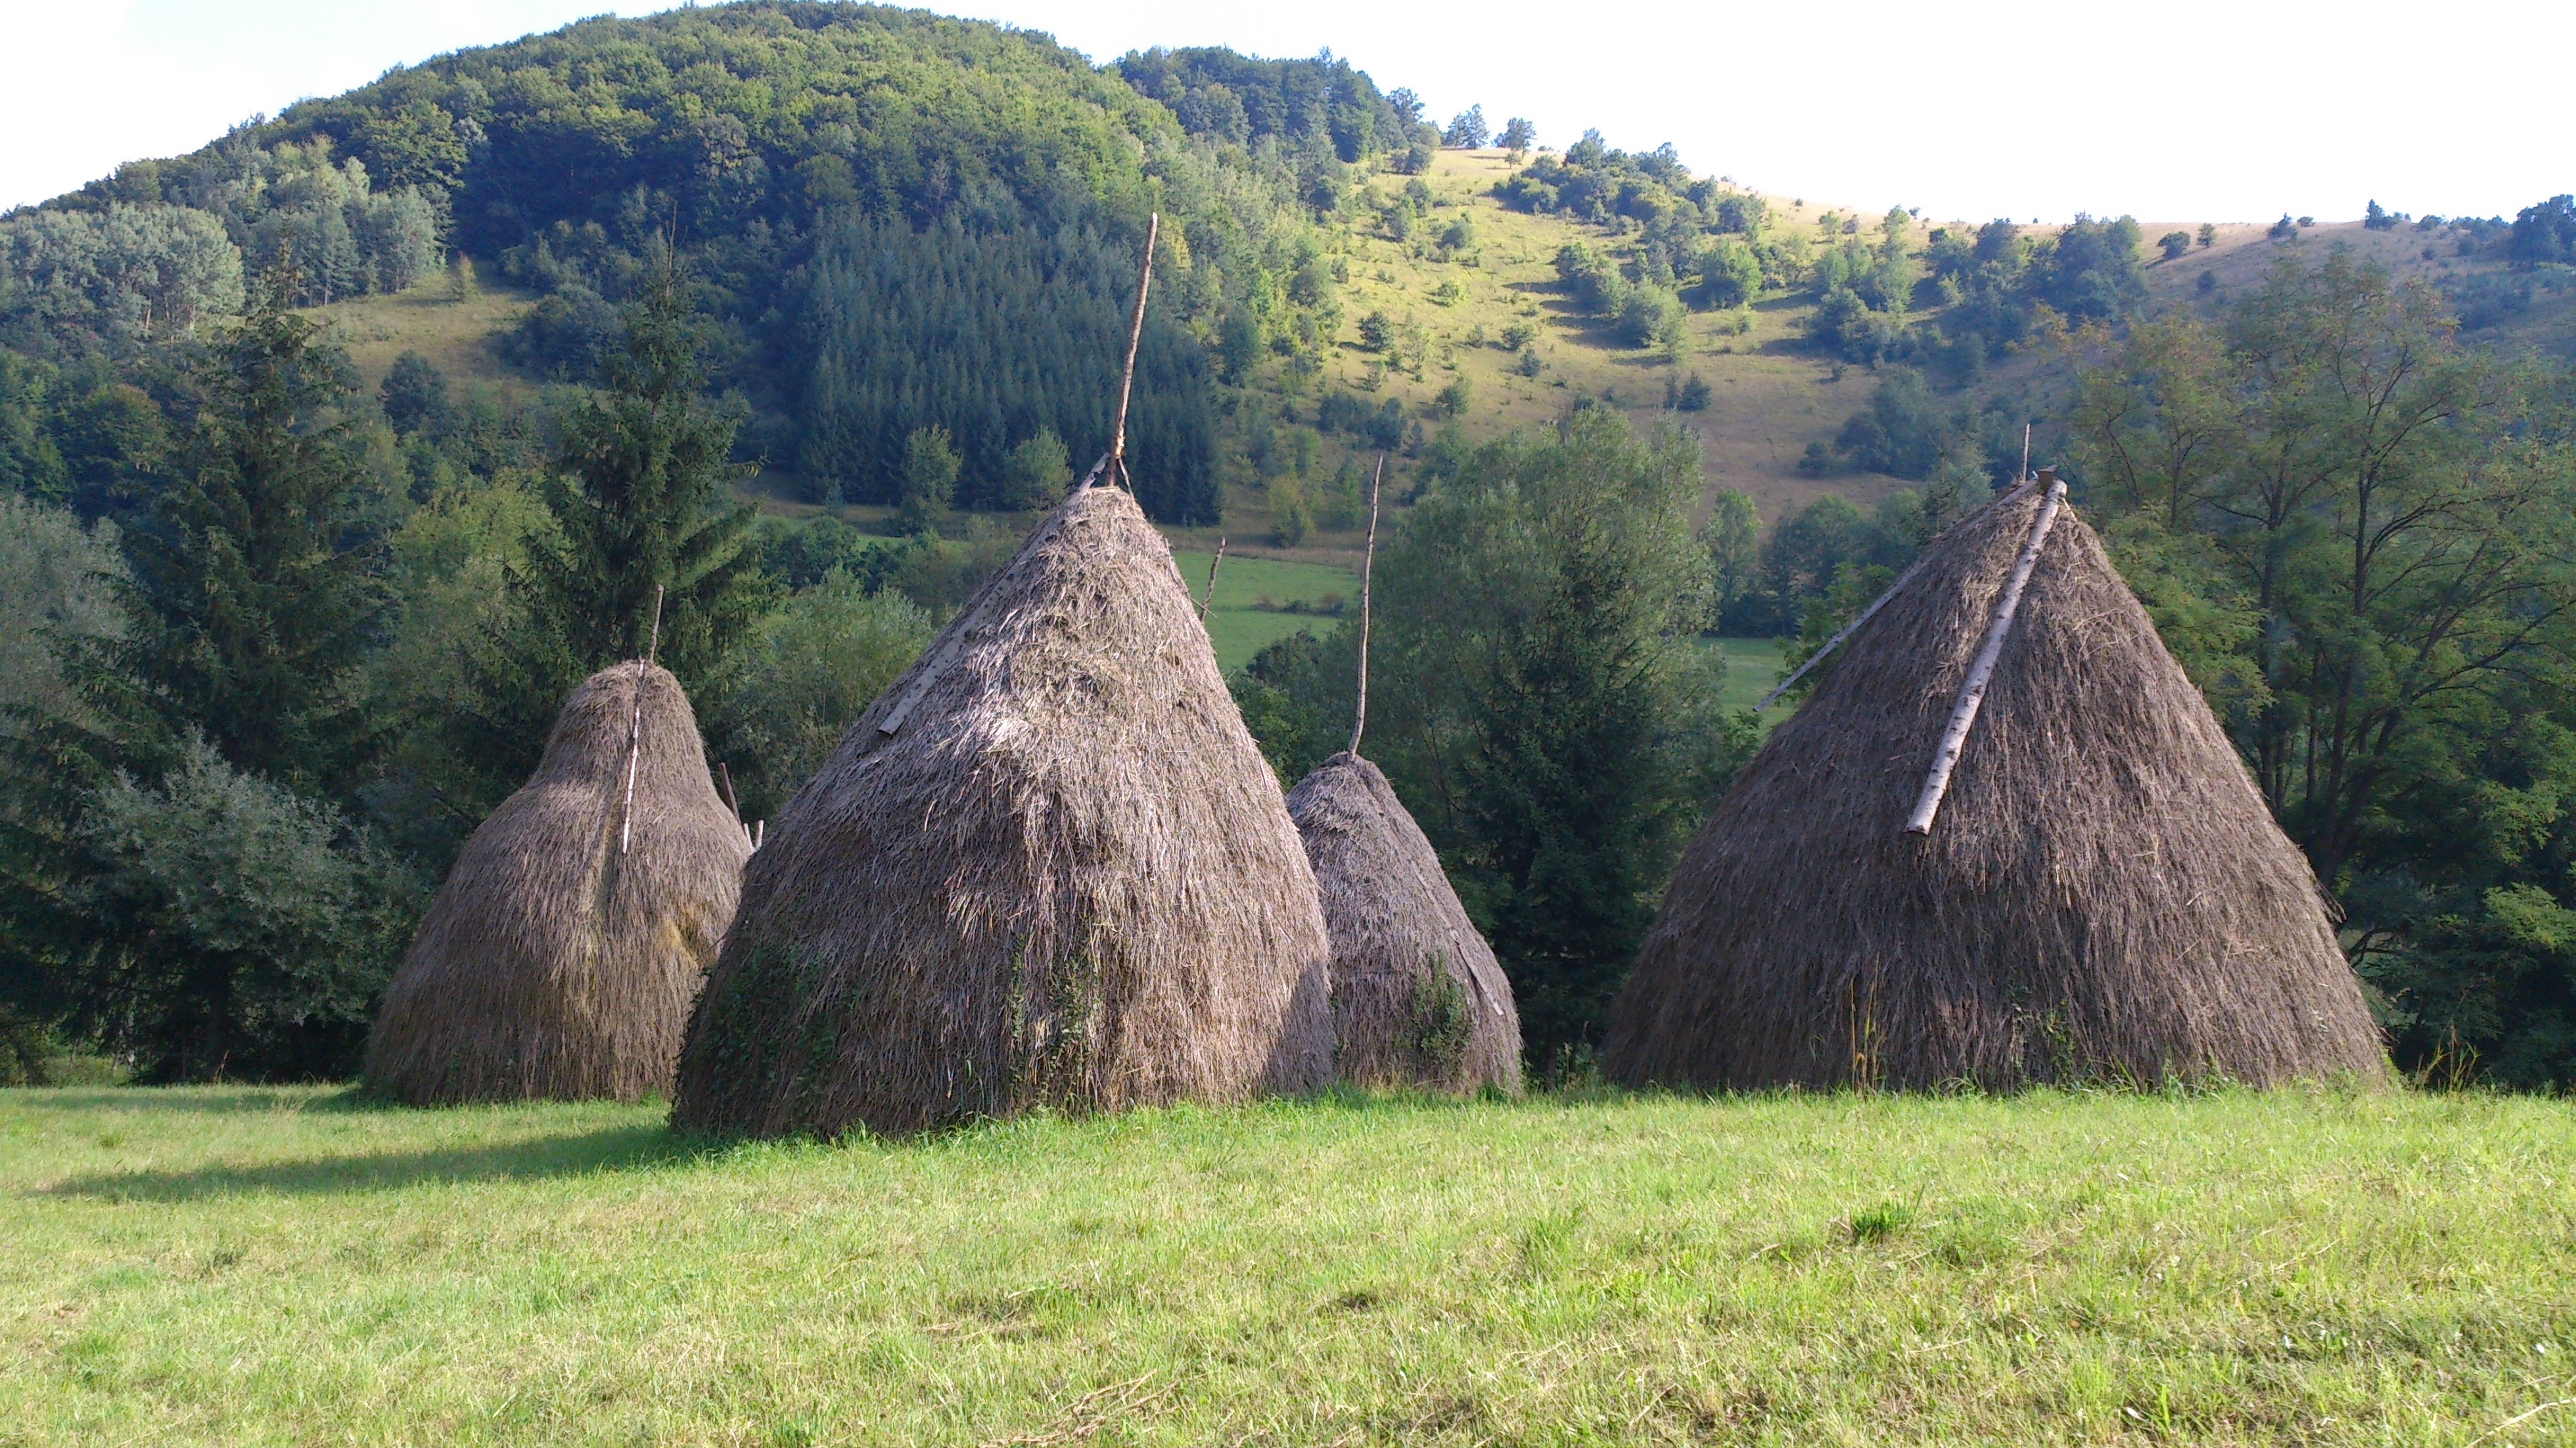
tree, road, field, meadow, hill, hut, village, serbia, plateau, ecosystem, mound, megalith, lukovskaya bath